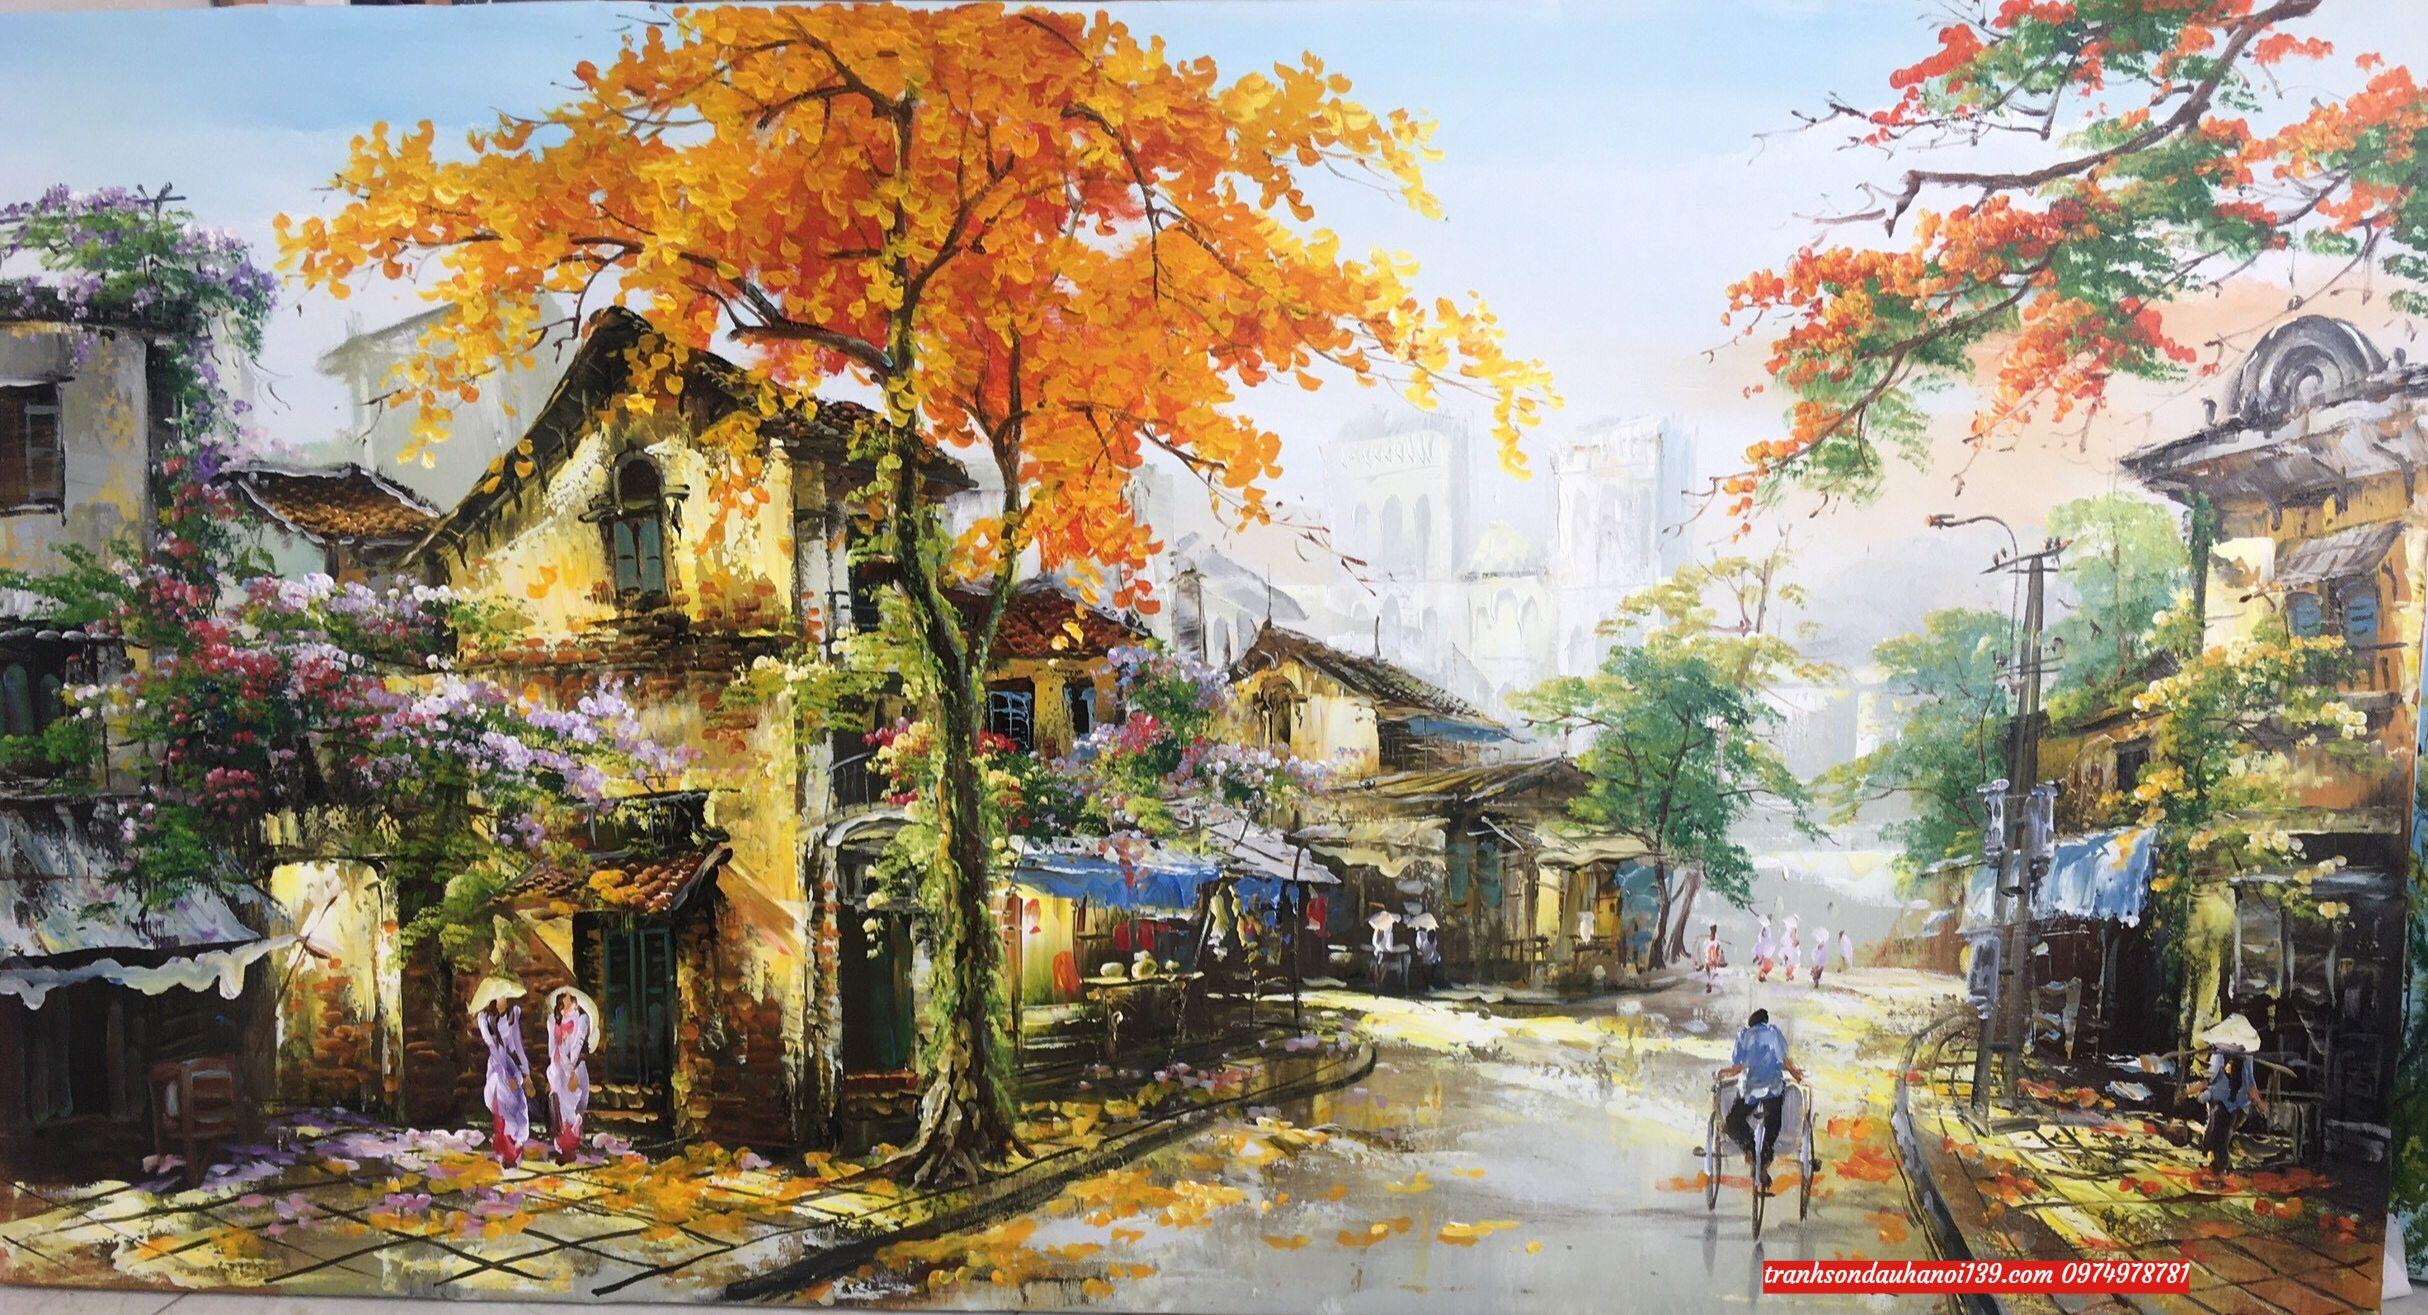
ngôi nhà phía sau hai cô gái mặc áo dài màu đỏ và màu trắng thì có tường màu vàng